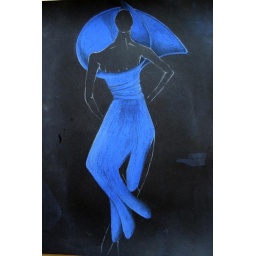
Study of a hat-made-dress on black paper with dry pastels exploring body structure in objects.